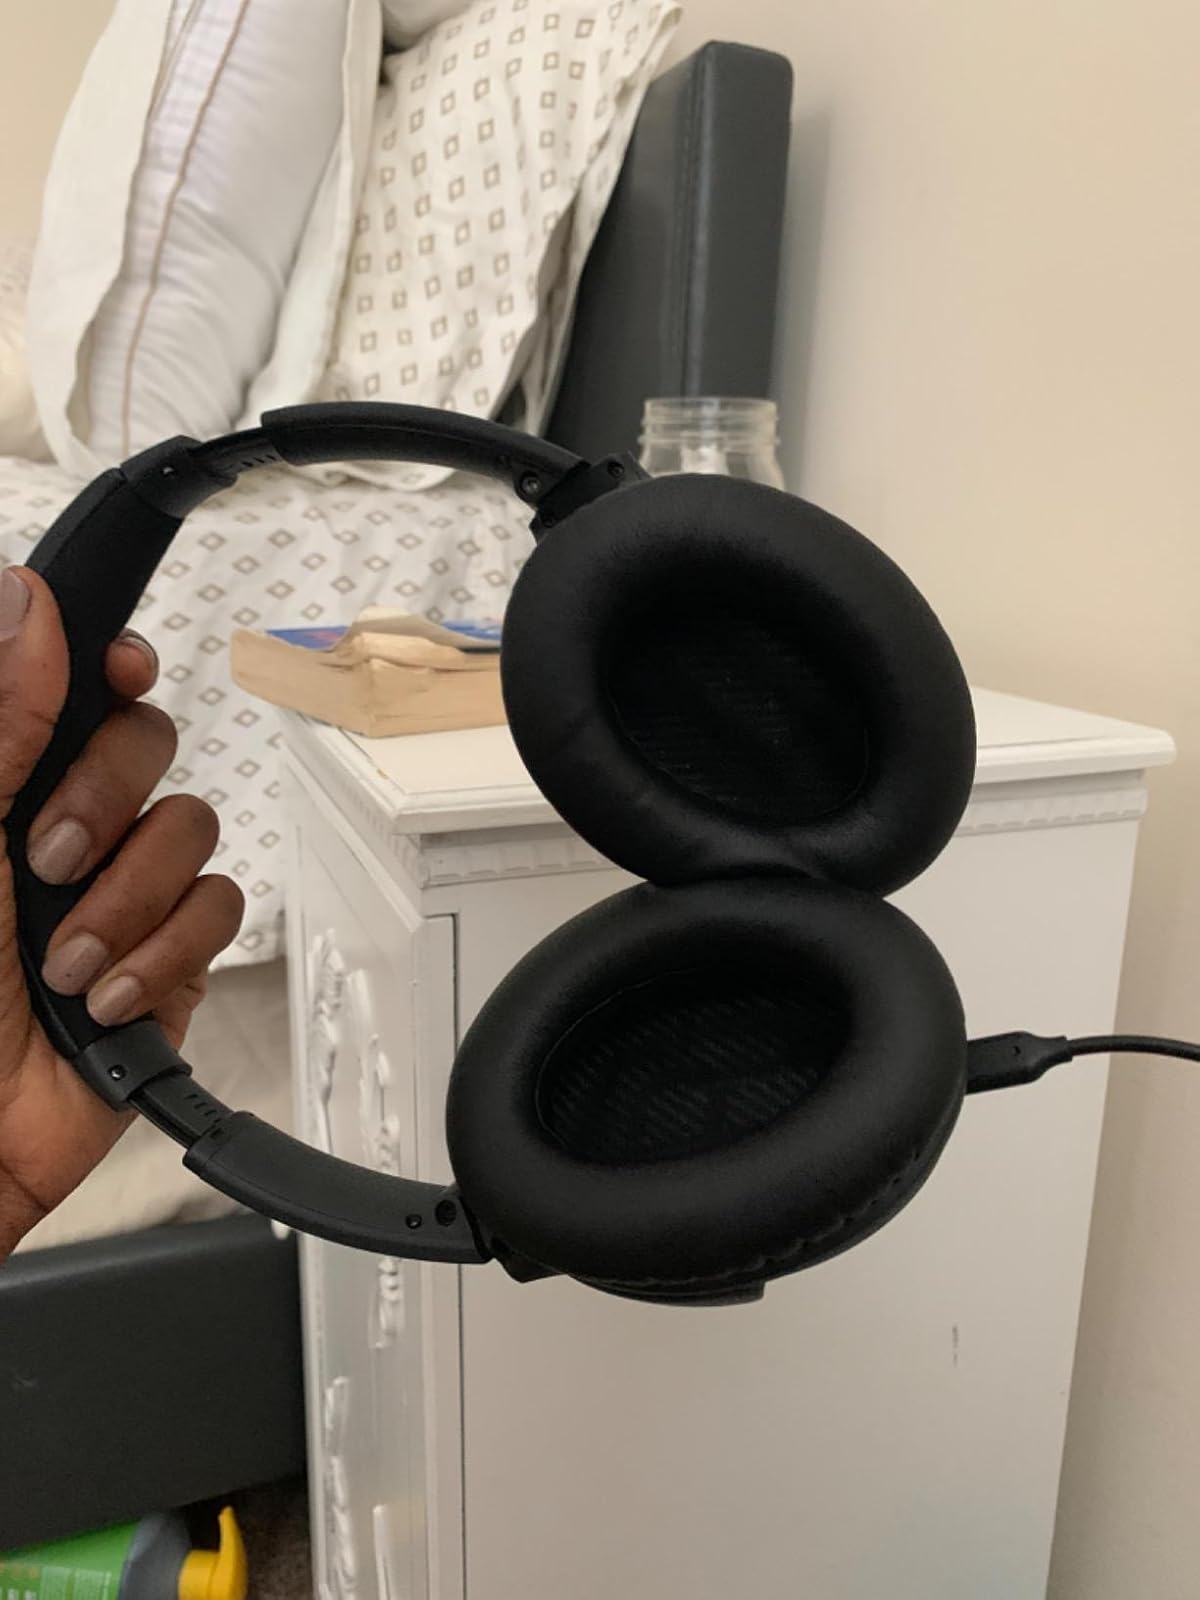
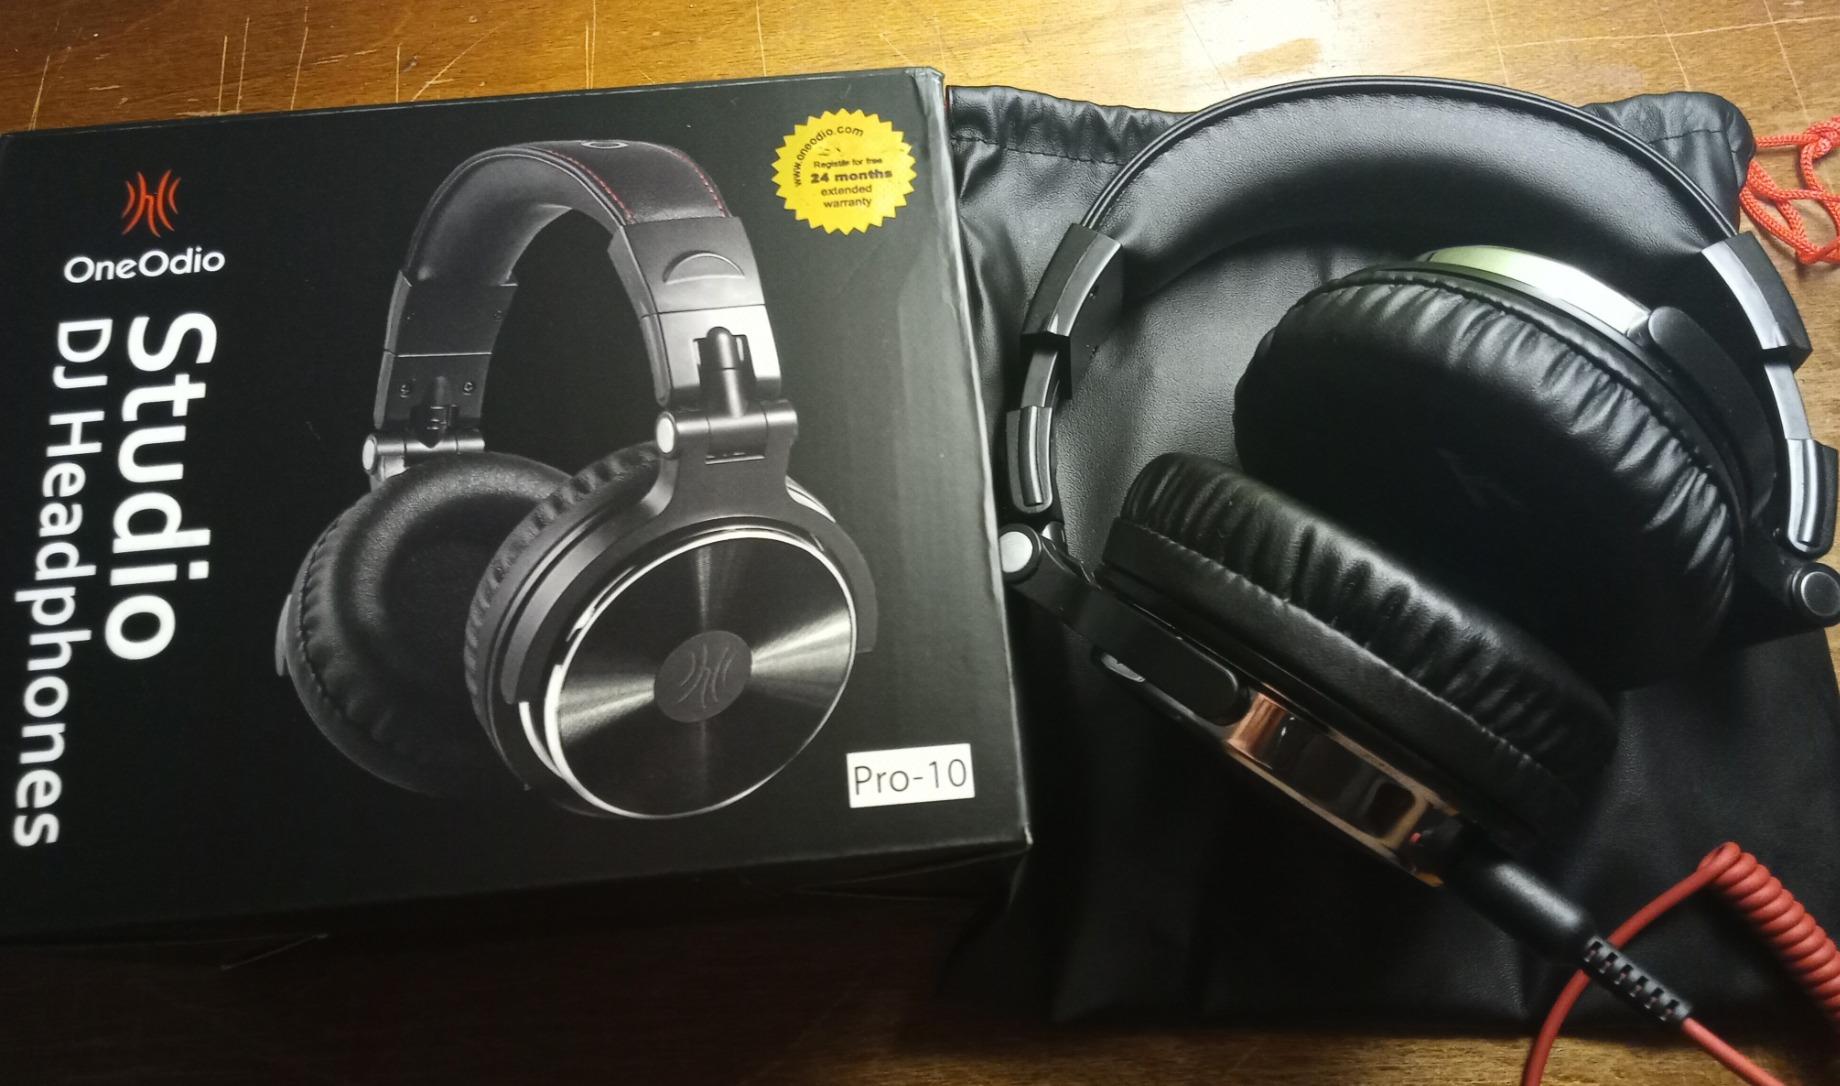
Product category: headphones
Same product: no